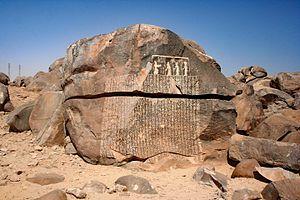
La stèle de la Famine, dans l'île de Sehel, près d'Assouan, Égypte
L'île de Sehel est une île fluviale située sur le Nil, à environ 3,2 km au sud-ouest d'Assouan, une ville du sud de l'Égypte, et qui comporte de nombreux sites archéologiques antiques dont le temple d'Anoukis, la déesse égyptienne de l'eau et des cataractes du Nil.
La stèle de la famine, découverte en 1889, est une inscription située sur l'île de Sehel sur le Nil près d'Assouan, qui parle d'une période de sept ans de famine durant le règne de Djéser.
Djéser est le premier roi de la IIIᵉ dynastie et est également considéré comme le fondateur de l'Ancien Empire. Il succède à son père Khâsekhemoui et précède le roi Sanakht. Le roi, dont le nom de Djéser ne lui est pas contemporain, avait pour nom d'Horus Netjerikhet et fut le commanditaire de la première construction en pierre de grande taille : la Pyramide à degrés de Saqqarah.